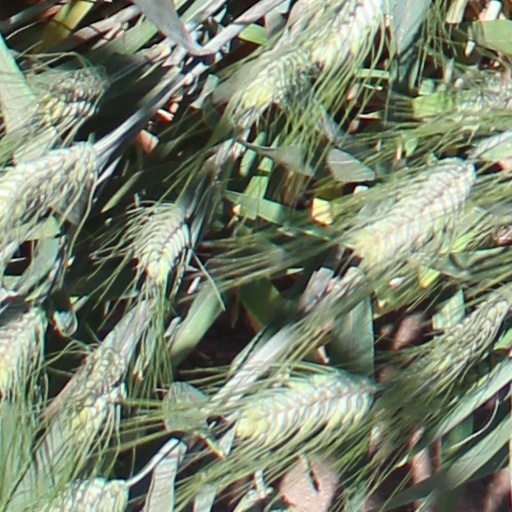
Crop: wheat